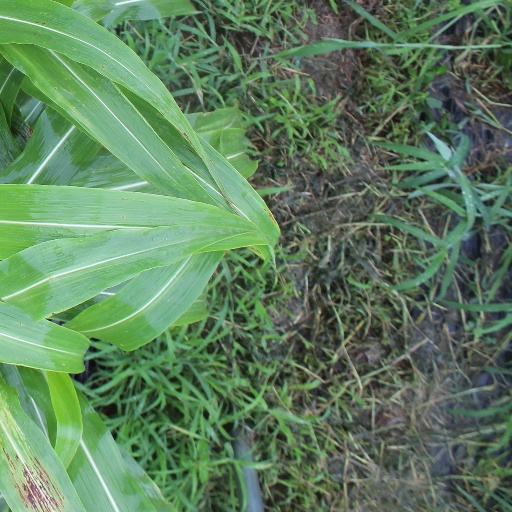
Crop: sorghum